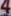
Number: 4